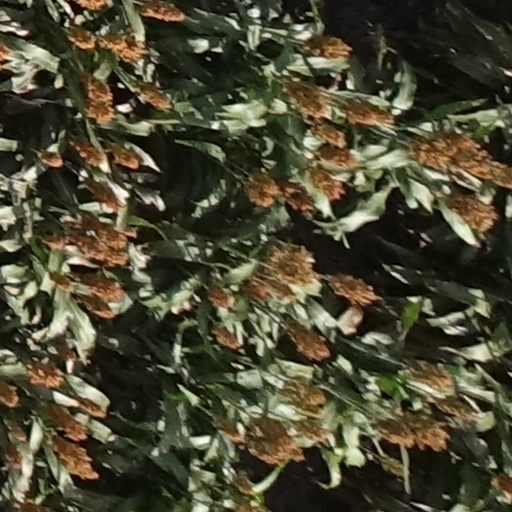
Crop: sorghum